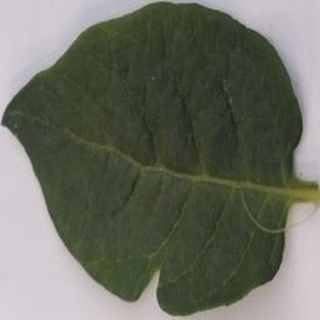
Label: healthy_potato